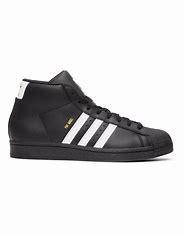
Brand: Adidas
Model: Pro Model